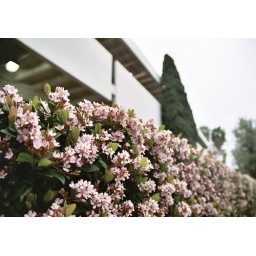
pink blossom bushes by communications building